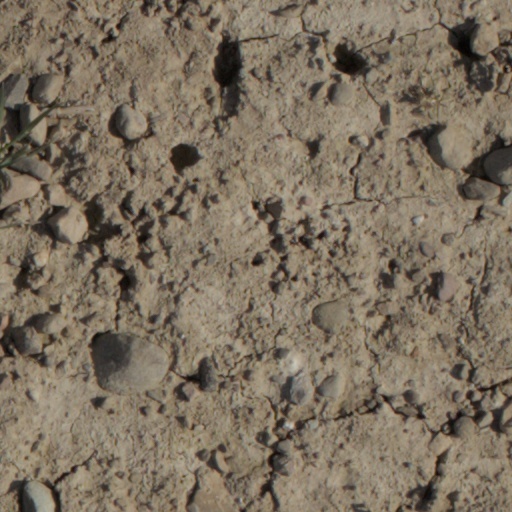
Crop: wheat